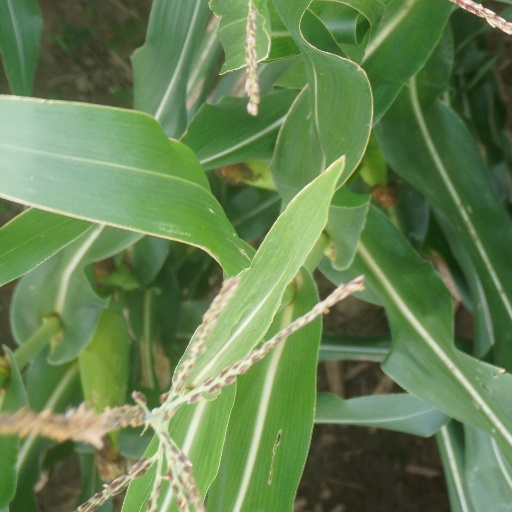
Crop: maize; corn